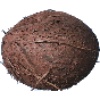
Label: Cocos 1